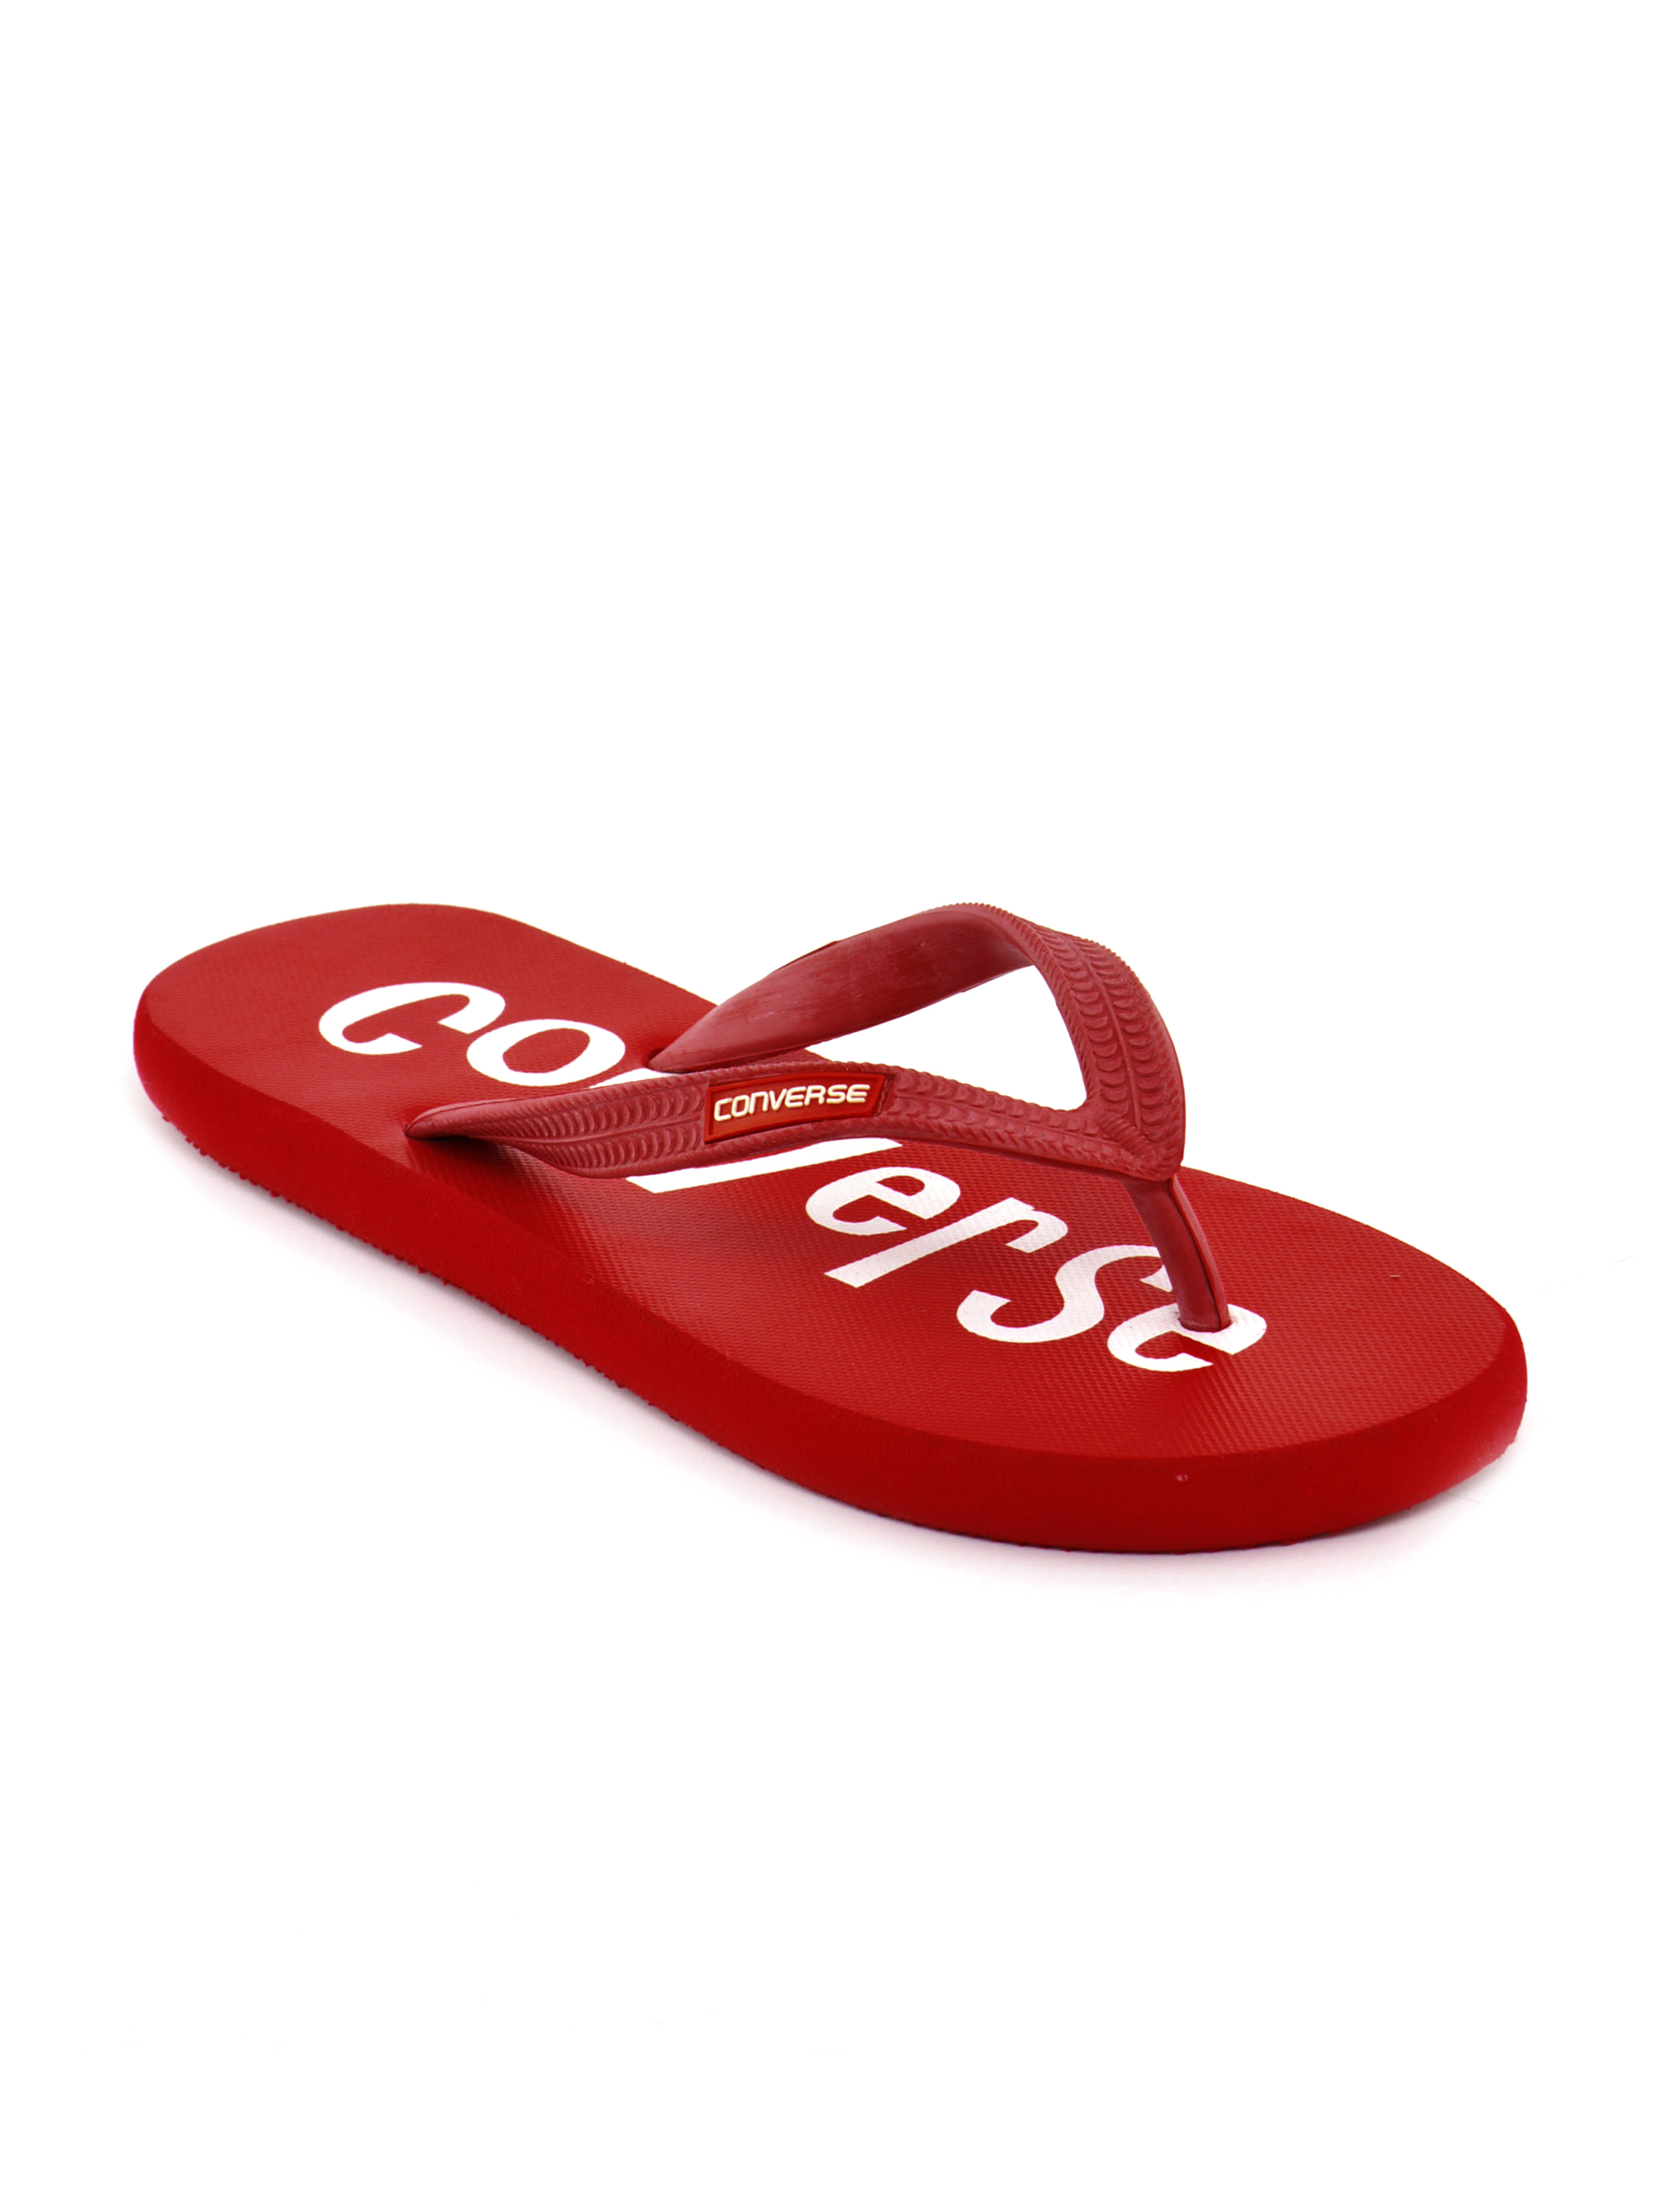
Converse Unisex Casual Red Slipper
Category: Footwear / Flip Flops / Flip Flops
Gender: Unisex
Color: Red
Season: Summer 2012
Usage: Casual